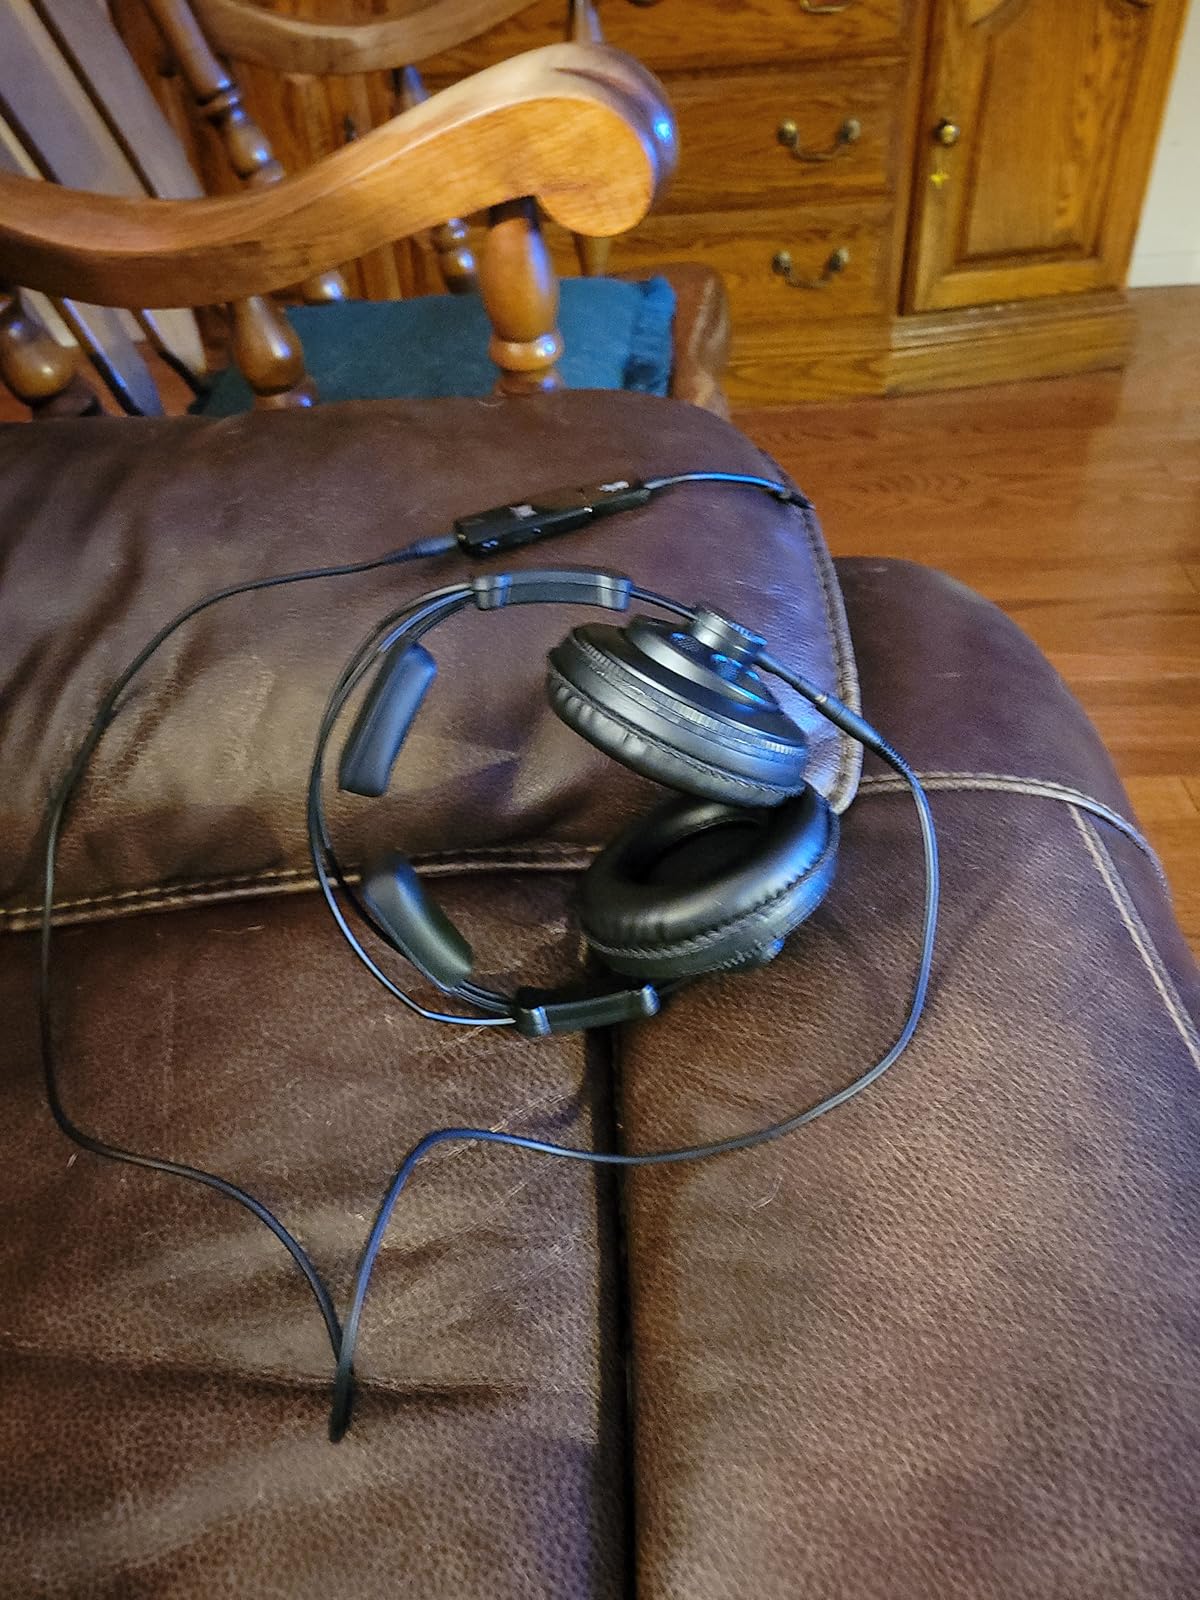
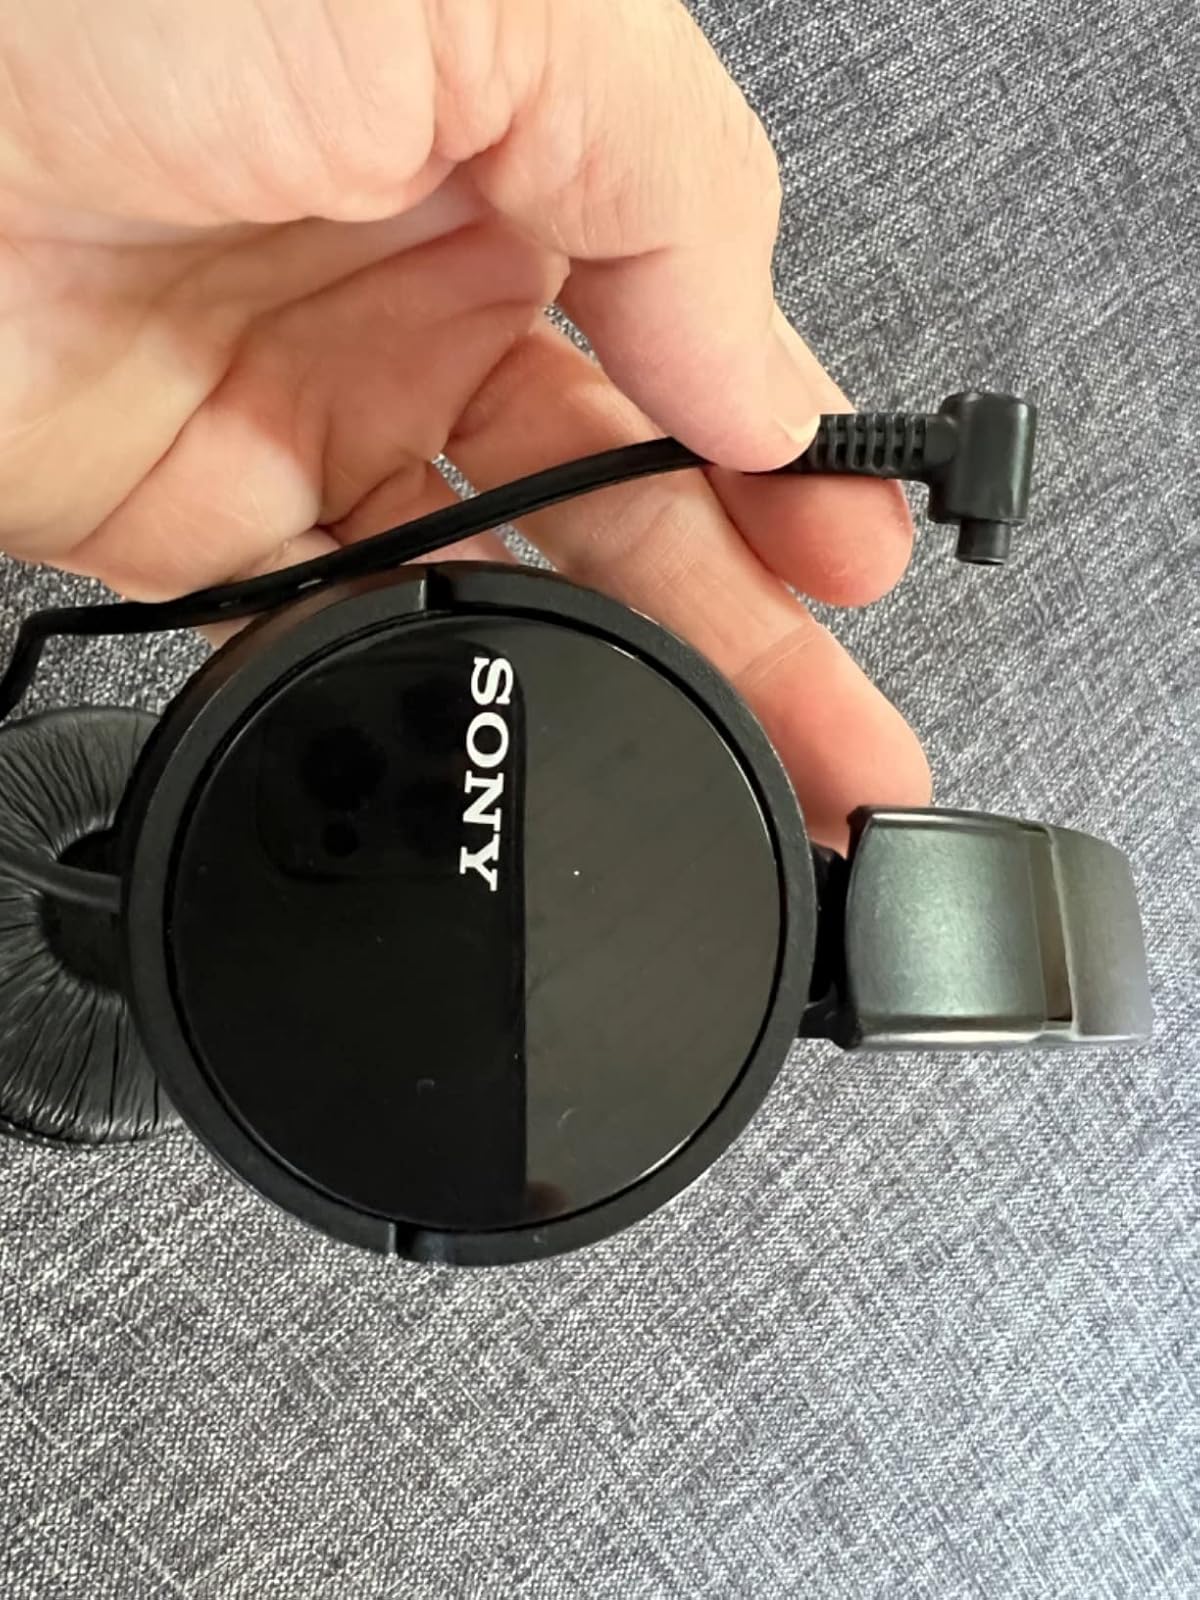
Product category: headphones
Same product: no